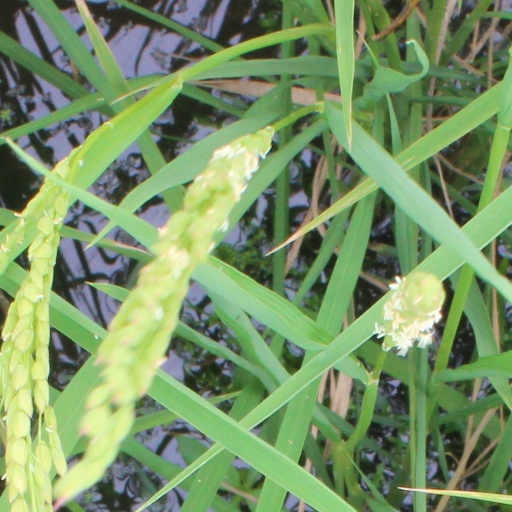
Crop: rice